Tanay Church

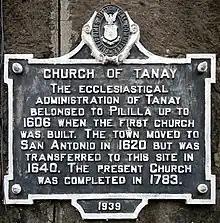
Church PHC historical marker installed in 1939

The ecclesiastical history of Rizal province dates back to 1573 when two Franciscan missionaries, Juan de Plasencia and Diego de Oropesa began establishing missions in towns and villages along the north coast of Laguna de Bay. One of earliest established is a (sub-parish) is Pililla in Morong, Rizal, among them is Monte de Tan-ay (now part of the present town of Tanay). In 1583, Pililla separated from Morong and became an independent town and in turn, Monte de Tan-ay evolved into a separate town and parish in 1606. The parish church of Monte de Tan-ay was put under the patronage of Saint Ildephonsus of Toledo, Spain, hence, given the same name. In 1606, Pedro de Talavera founded the second mission in San Antonio in Pantay and subsequently became the first parish priest of Monte de Tan-ay.